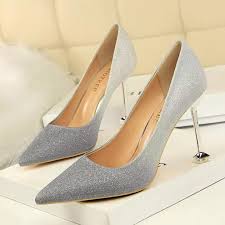
Waste category: shoes